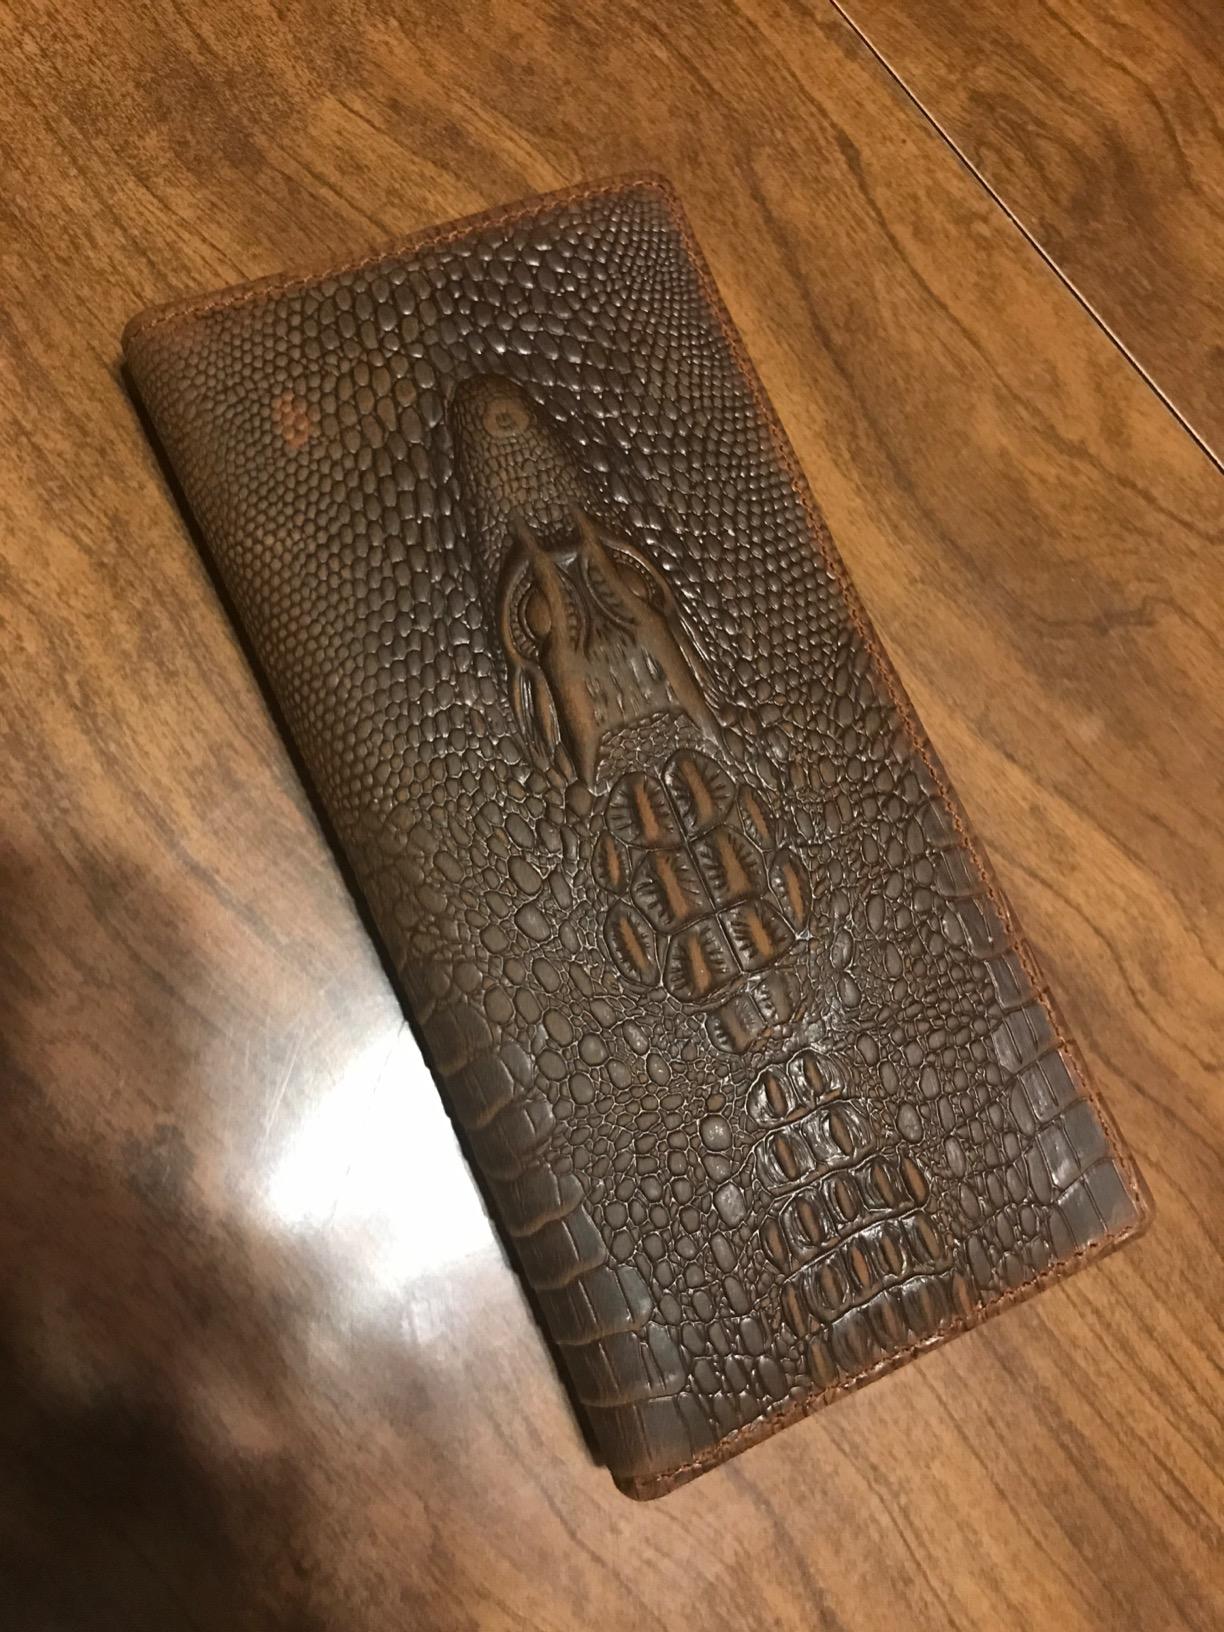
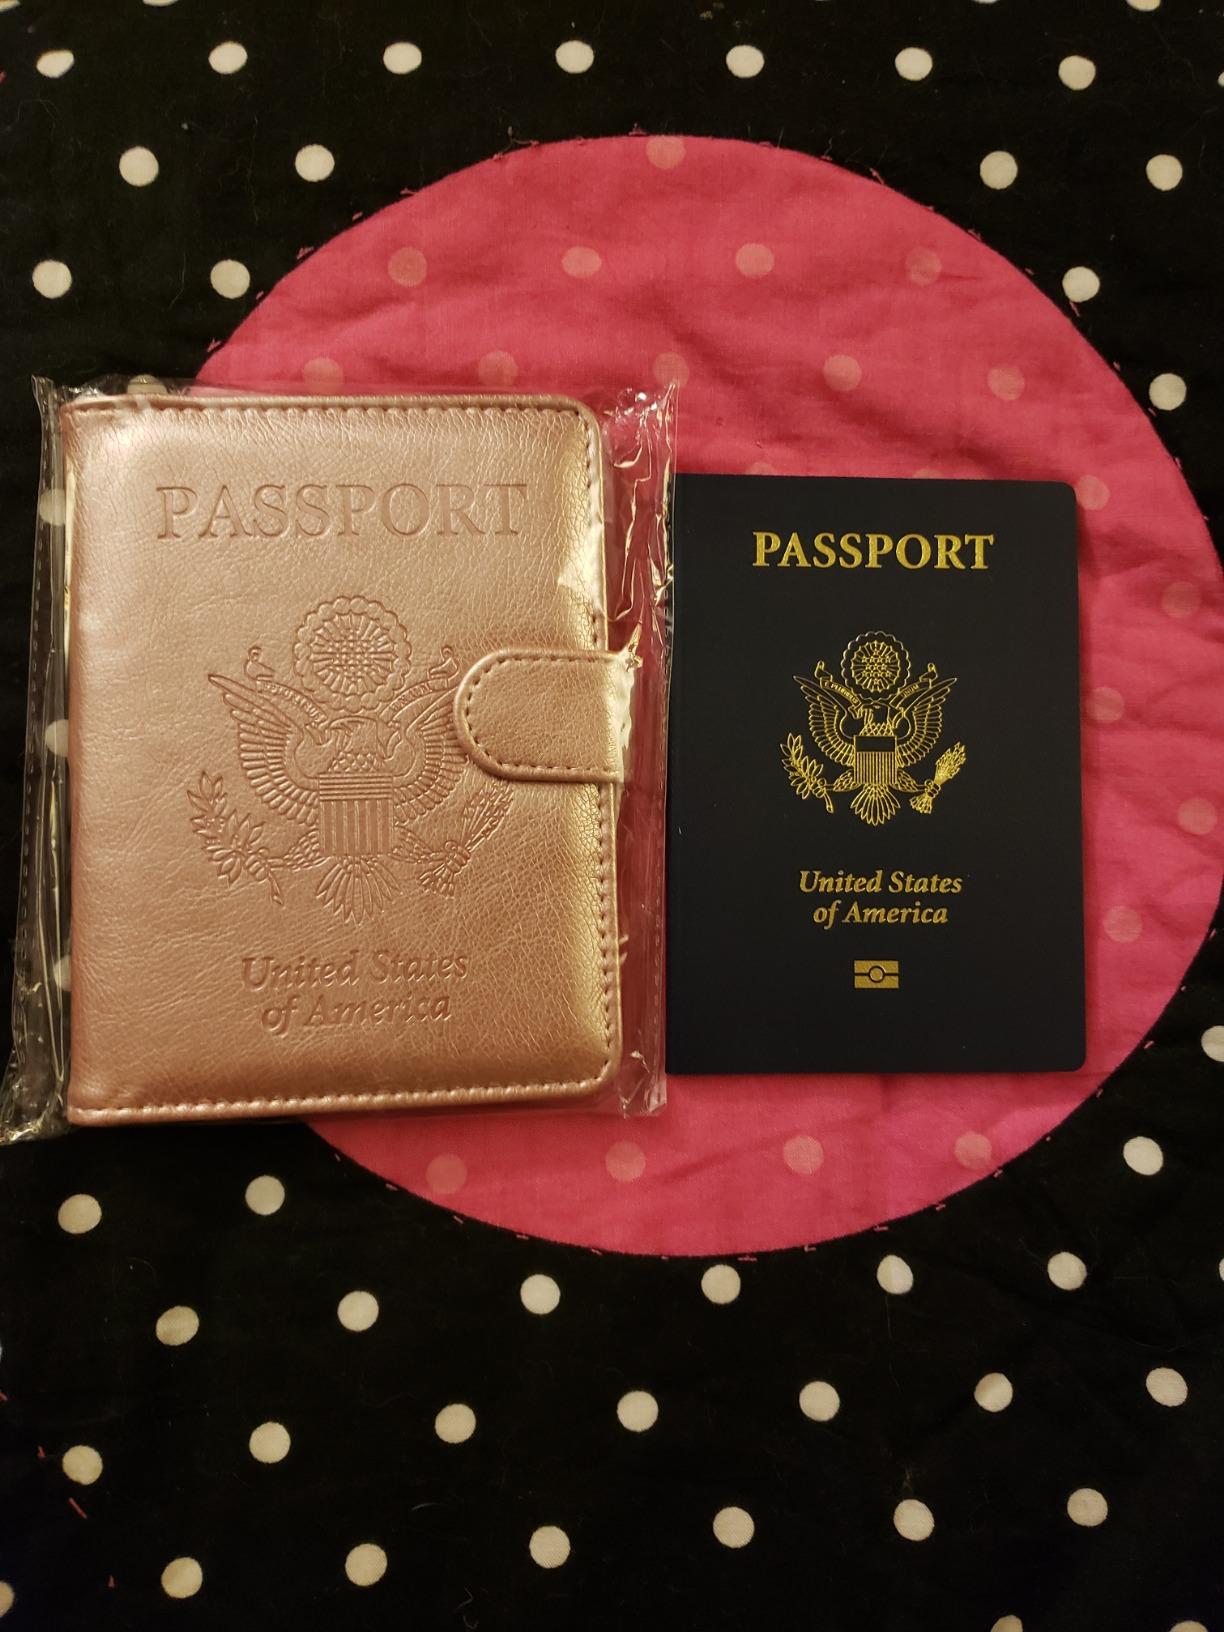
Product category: accessories_wallet
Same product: no